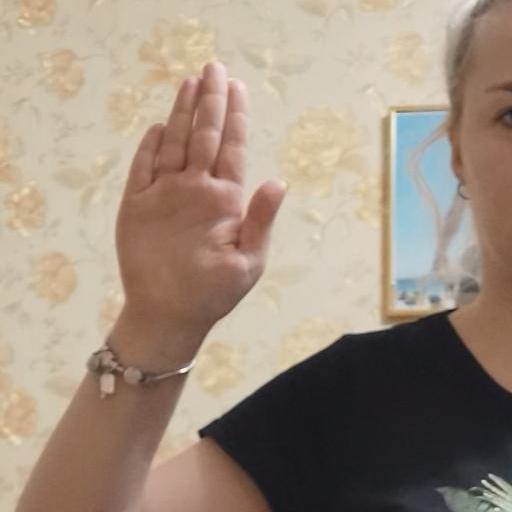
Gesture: stop